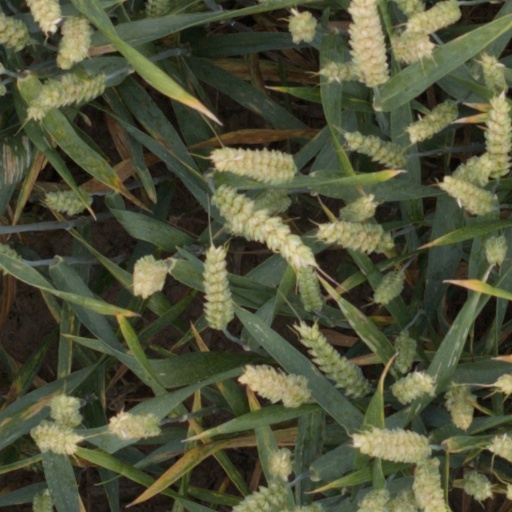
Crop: wheat